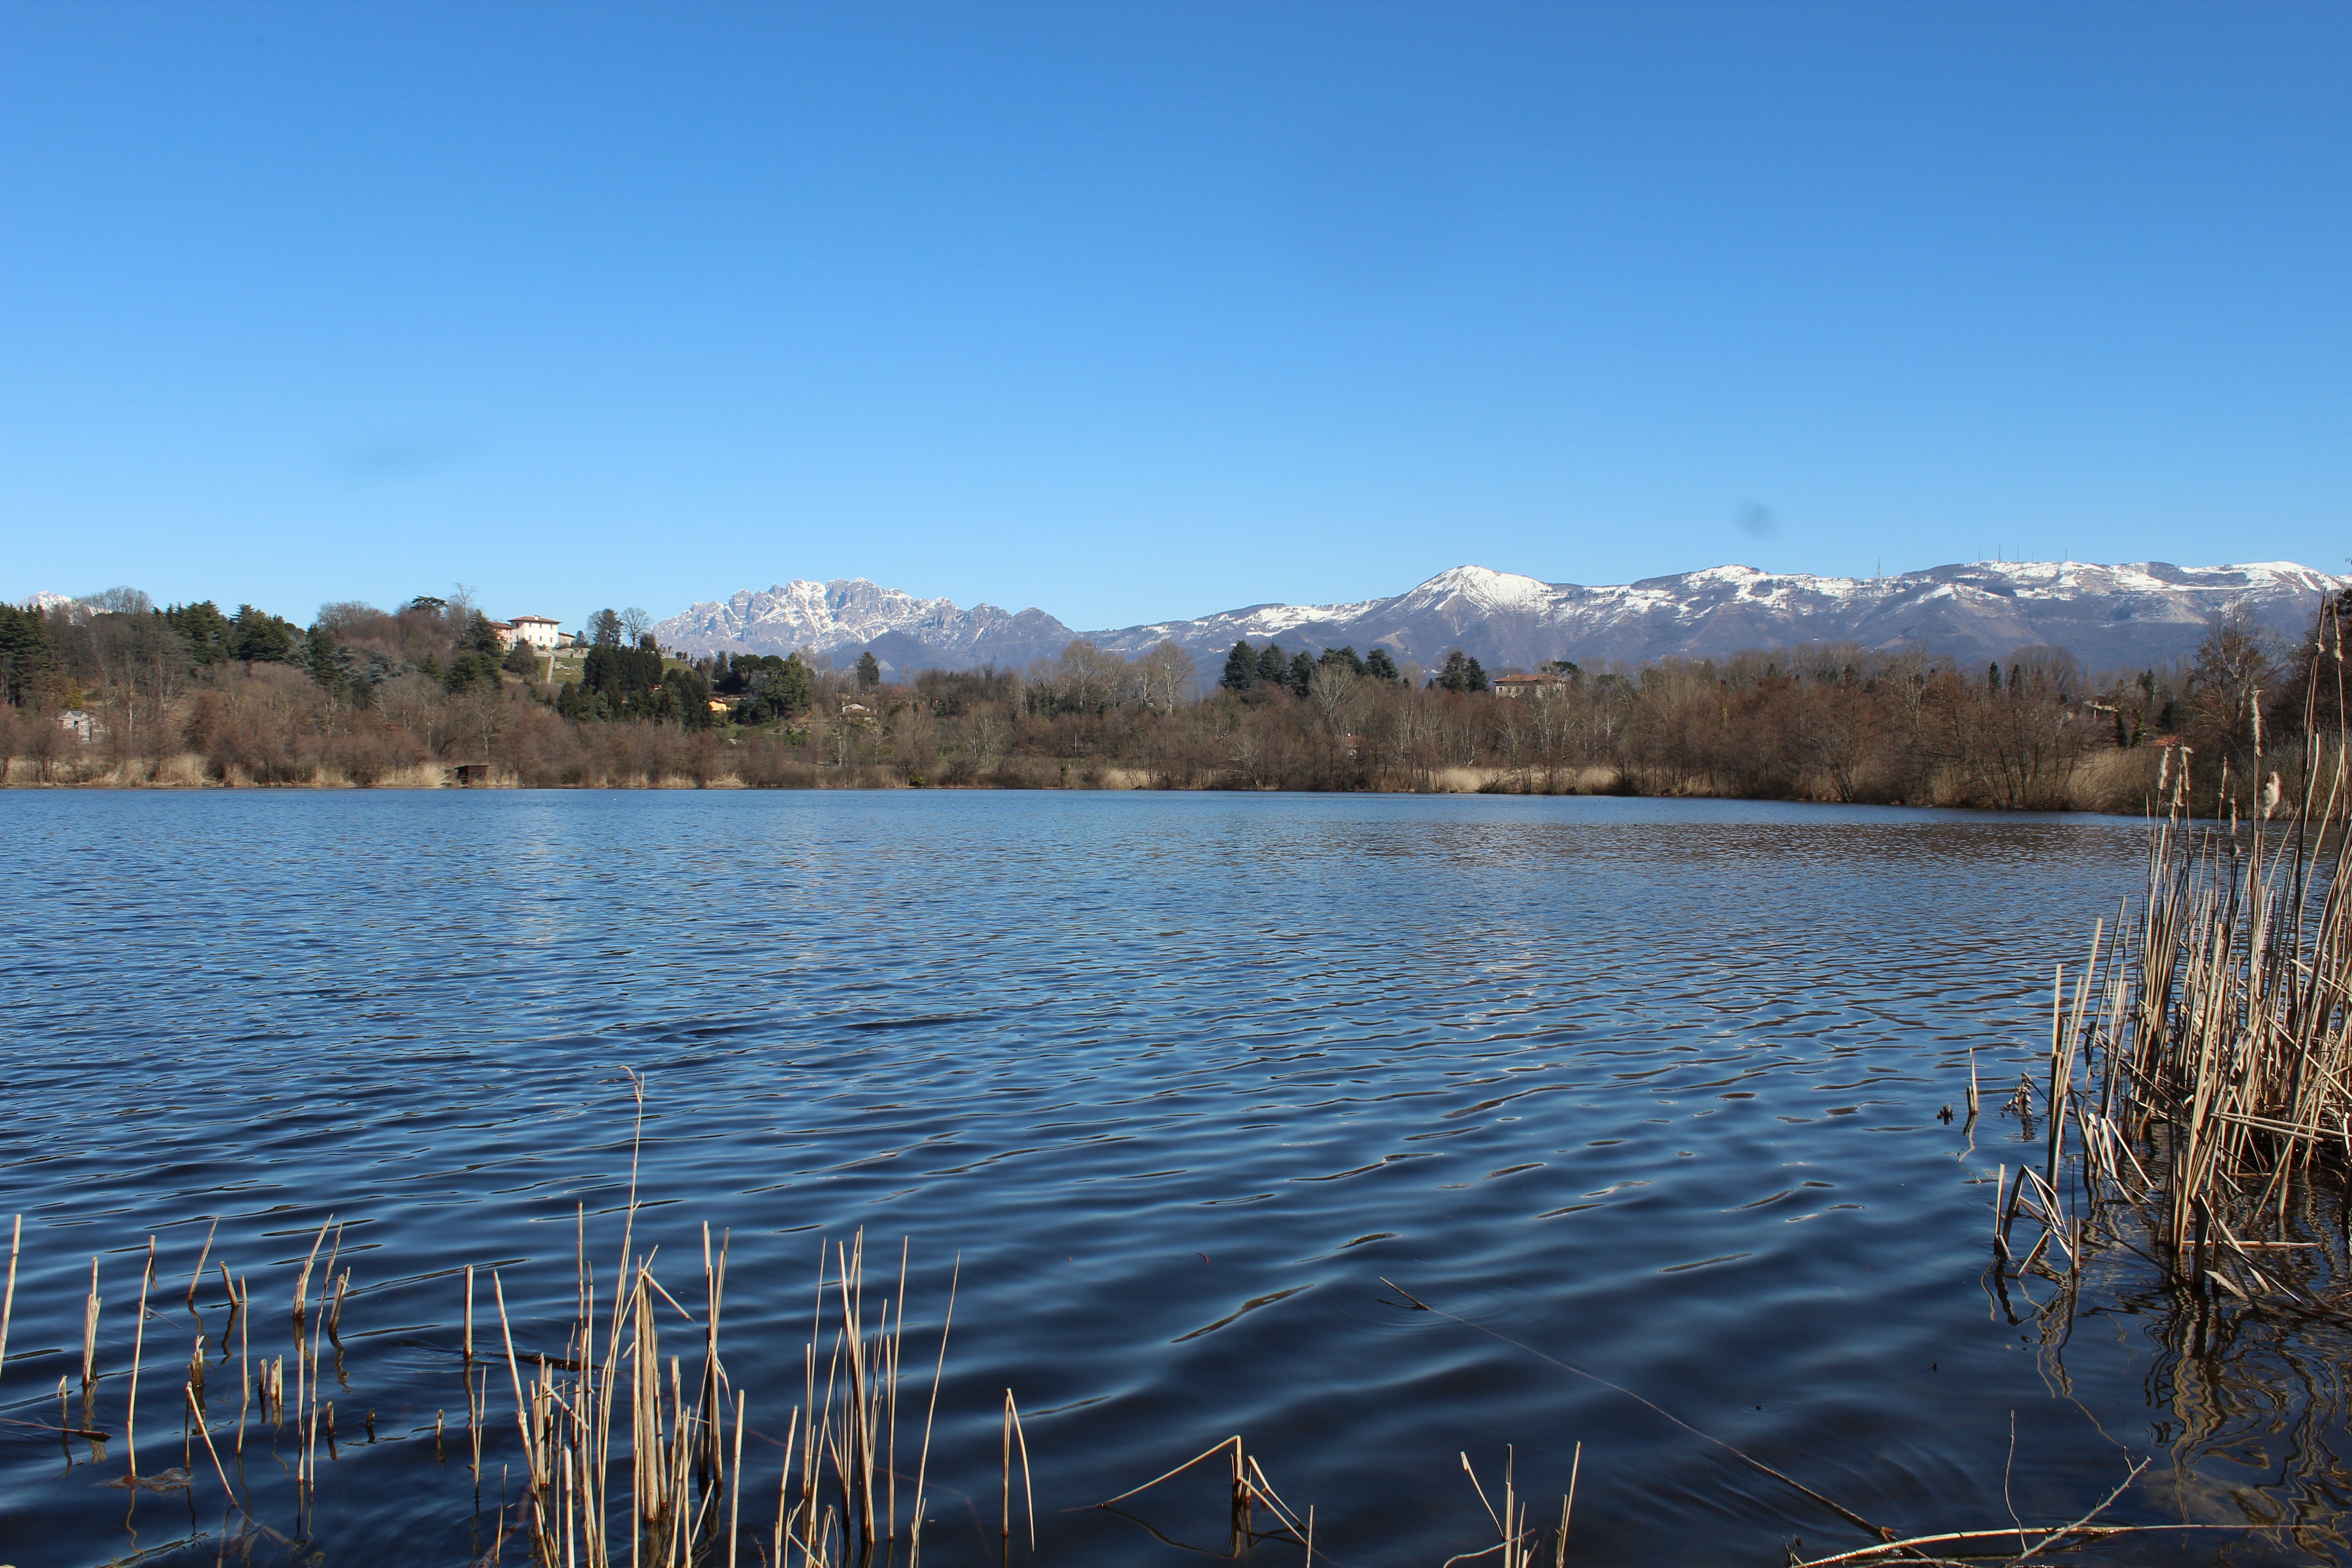
sea, water, dock, lake, reflection, vehicle, italy, marina, reservoir, body of water, loch, merate, lombardy, lecco, prealpi, lago di sartirana, sartirana